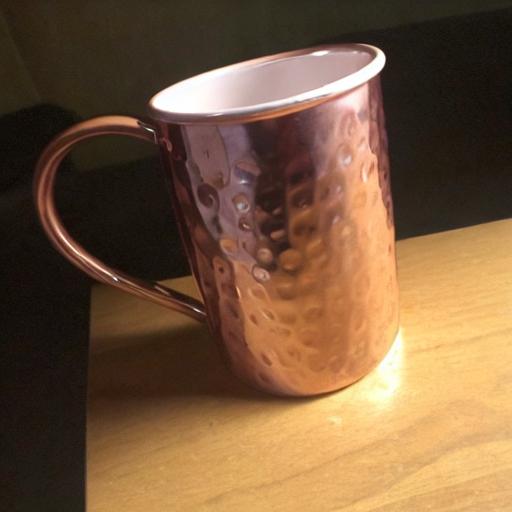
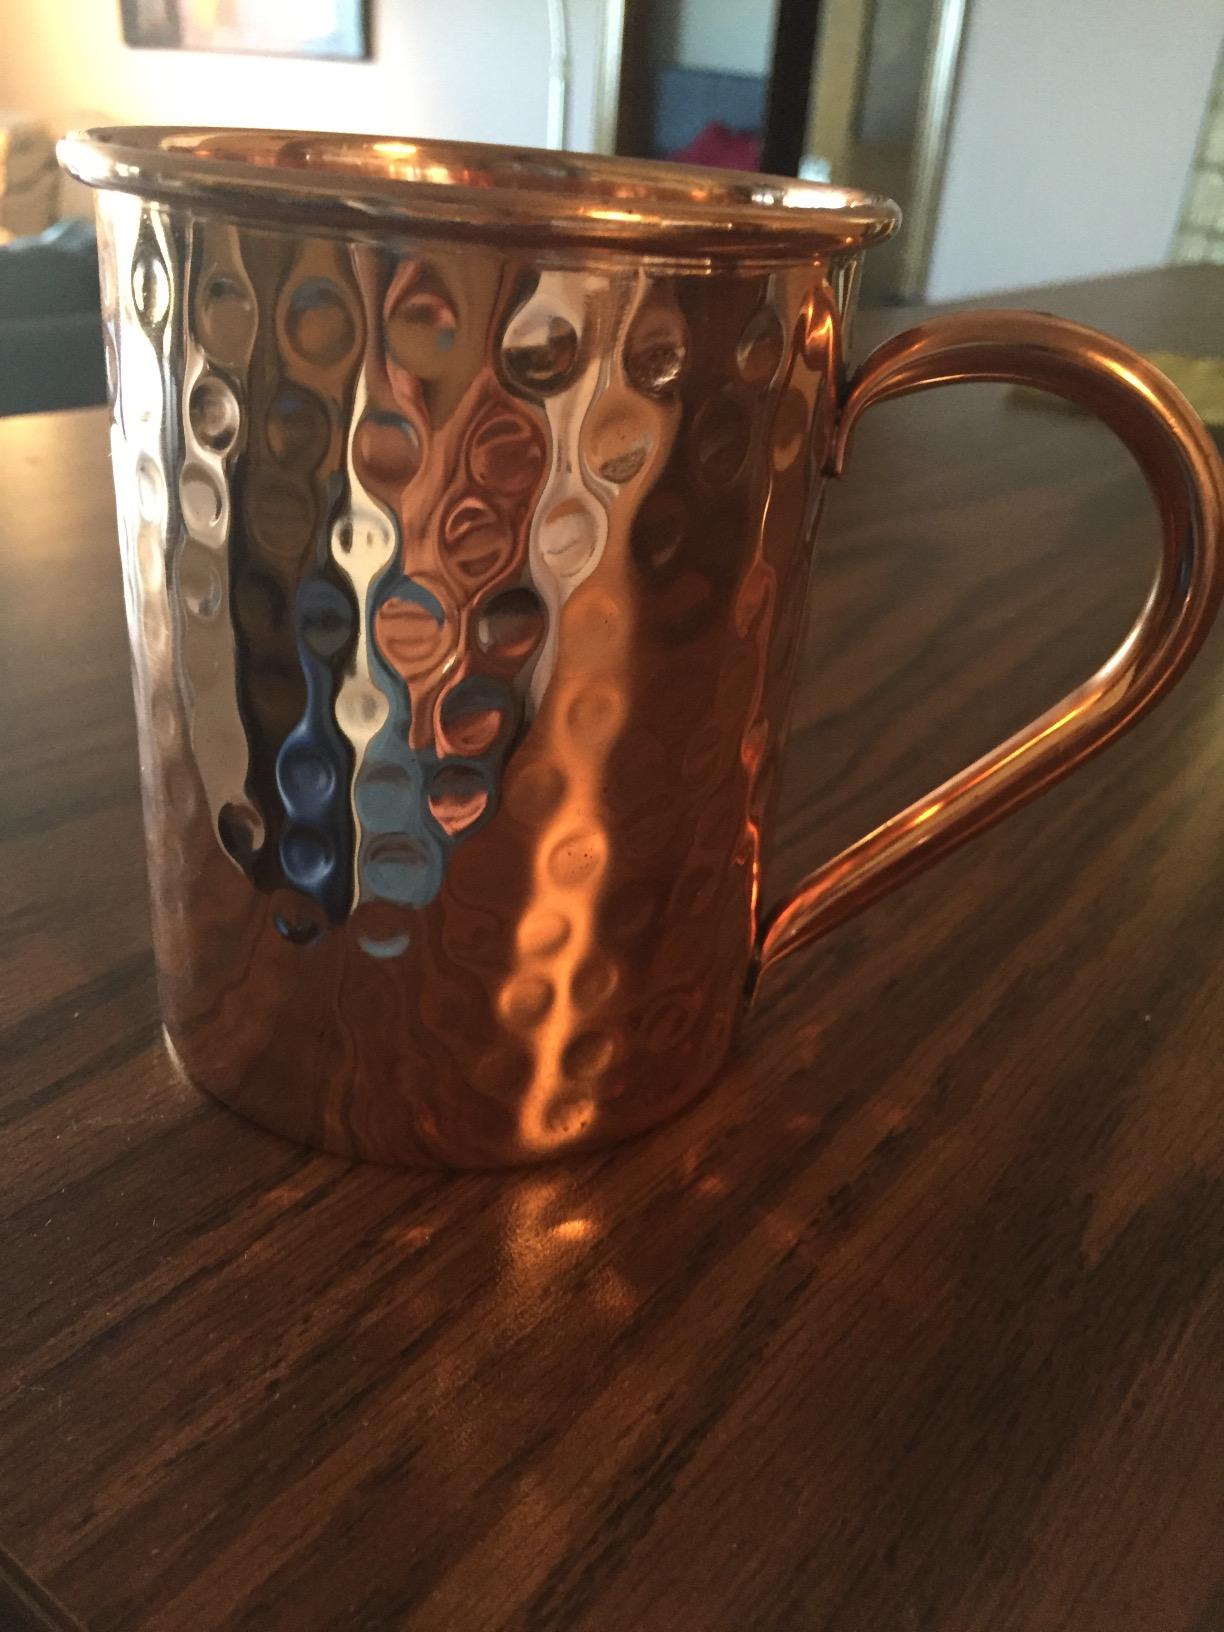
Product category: items_mug
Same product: no